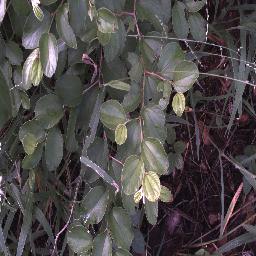
Label: chinee_apple